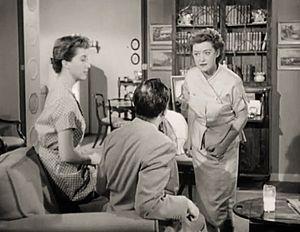
June Travis est une actrice américaine, de son vrai nom June Dorothea Grabiner, née le 7 août 1914 à Chicago, ville où elle est morte le 14 avril 2008.
La Star est un film américain réalisé par Stuart Heisler sorti en 1952. Écrit par Katherine Albert et Dale Eunson, et mettant en scène Bette Davis, Sterling Hayden et Natalie Wood, il évoque l'histoire d'une actrice déchue prête à tout pour redémarrer sa carrière.